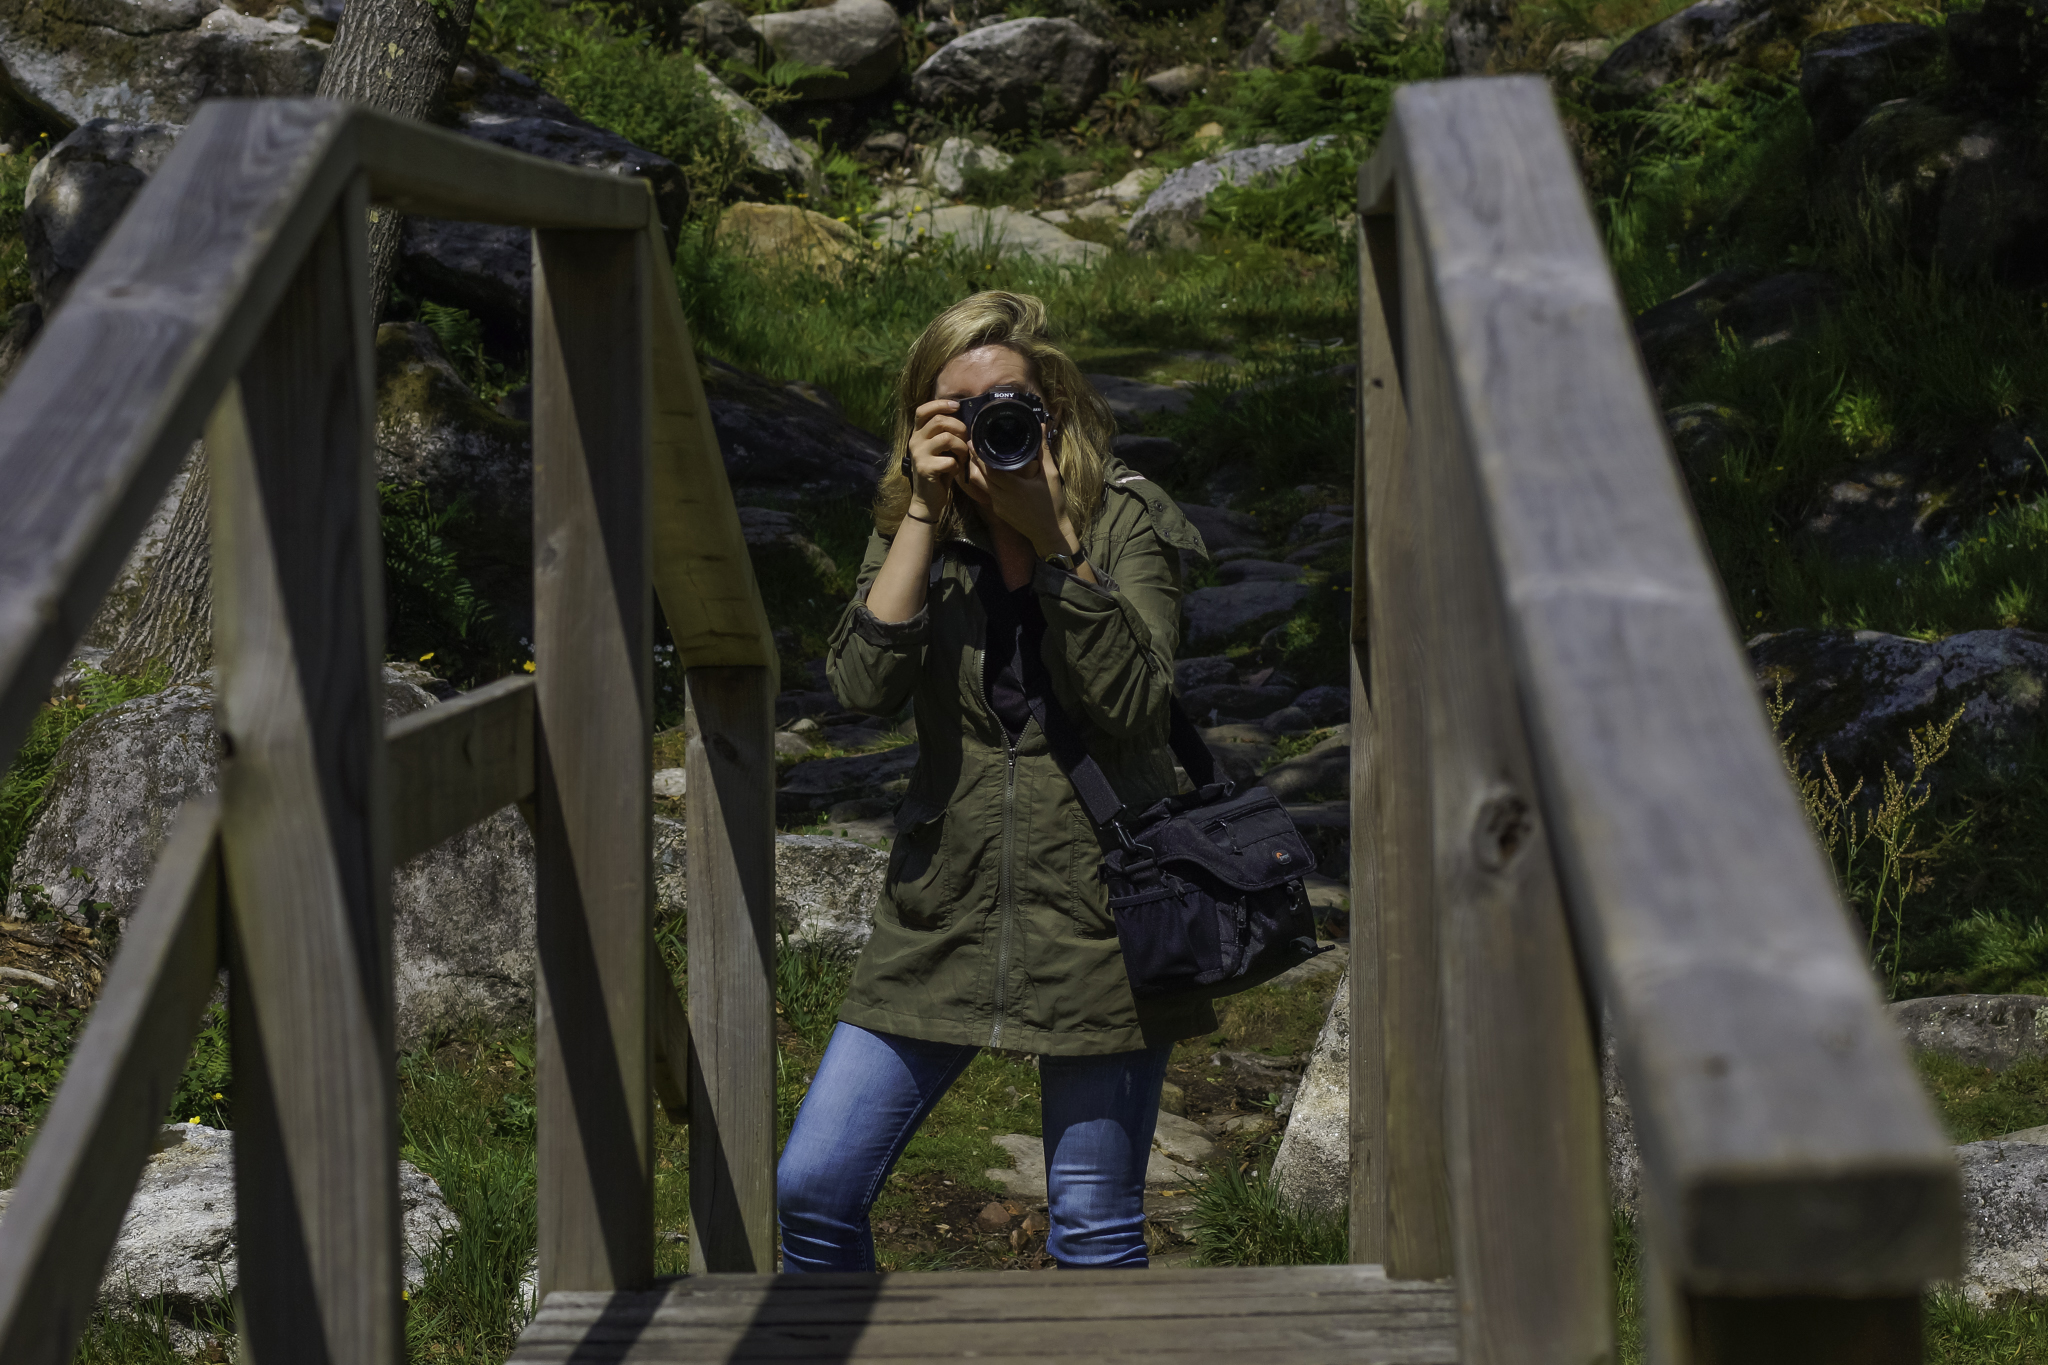
landscape, people, photo, spring, memorial, spain, 100mm, galicia, pontevedra, paisajes, a77, espana, g, ggl1, gaby1, xovesphoto, sonya77, minolta100mm, xelodegalicia, fotografos, gabrielcoru a